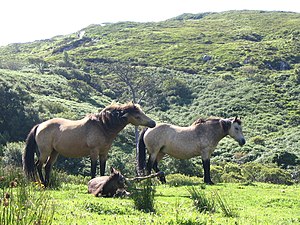
Connemara pony
Connemaraponyer
Connemara pony eller Connemara er en irsk ponyrace med et stangmål på 132-148 cm. Kan dog gå over mål. Den har levet vildt i bjergområderne i Connemara ved den irske vestkyst. Den fik tilført araberblod fra de heste, der reddede sig i land fra skibene i "Den spanske Armada" i 1588. Siden er der sket krydsninger med både arabisk og engelsk (XX) fuldblod. Den oprindelige Connemara er gråbrun med ål og mørke lemmer, man og hale. Den farve er begyndt at blive sjælden pga. krydsningerne i avlen. Nu er gråskimlet mest almindelig. Der er også en del røde og sorte. Connemara er intelligent, føjelig og usædvanlig blid og rolig. Den egner sig godt som springhest og bliver ofte set på springbaner. Den er en god lærehest og egner sig både som køre- og ridehest. Connemara-ponyen stammer fra det 15. og 16. århundrede.